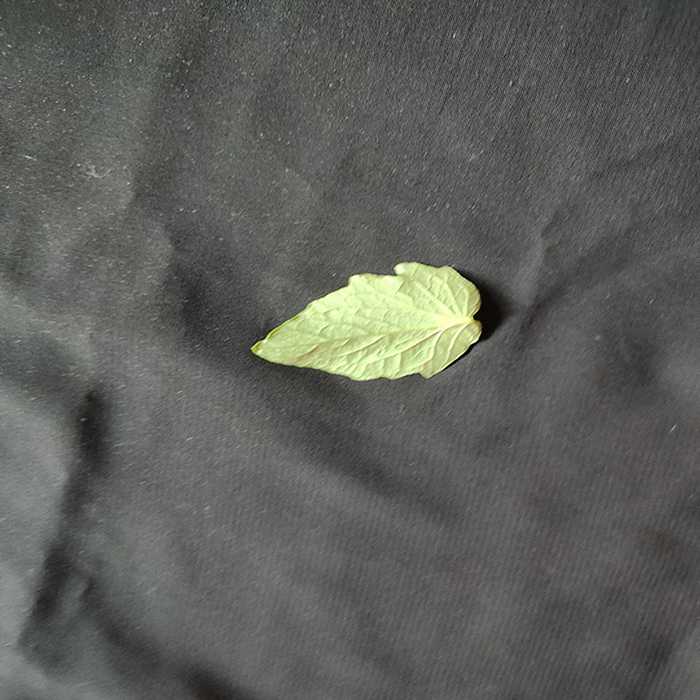
Plant: Tomato
Label: Tomato Fresh leaf